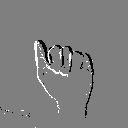
ASL letter: a